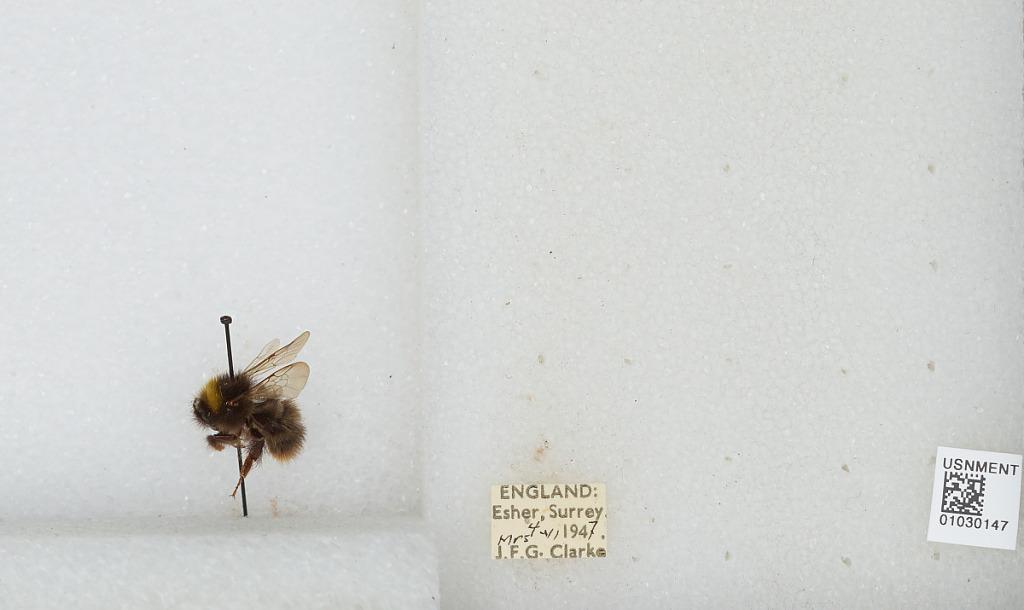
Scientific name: Bombus (Pyrobombus) pratorum (Linnaeus)
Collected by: J. Clarke
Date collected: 1947-6-4
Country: United Kingdom
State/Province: England
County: Surrey
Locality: Esher
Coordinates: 51.3691, -0.365